Clément Grenier

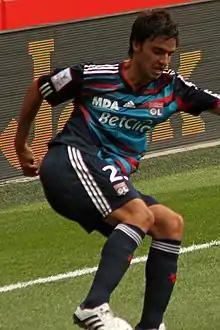
Grenier playing for Lyon in 2010

Clément Jean Camille Grenier (born 7 January 1991) is a French professional footballer. He has also represented France at senior and across all youth levels.